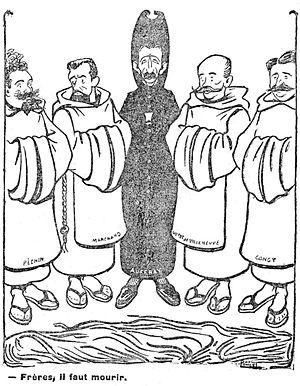
Caricature anticléricale à propos de la défaite des nationalistes au second tour des élections législatives de 1906. De gauche à droite
Albert Félix Congy est un homme politique français né le 24 mai 1857 à Montceaux-lès-Meaux et décédé à une date inconnue.